38 cm SK L/45 gun

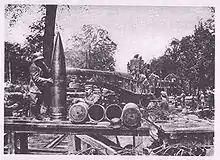
38 cm ammunition

When used as a rolling mount, an extension of the carriage was fitted over the rear trucks to allow the ammunition car behind the mount to place ammunition on the shot truck which was then manually run up to the breech for loading. In an emplacement this extension was removed and ammunition hoisted up through a hatch on the floor of the mount, between the shot truck rails, from an ammunition car on the outer track and then lowered onto the shot truck. An estimated twelve men were required to ram the shell. It used the German naval system of ammunition where the base charge was held in a metallic cartridge case and supplemented by another charge in a silk bag which was rammed first. The existence of a shell with range must be regarded as unconfirmed, the longest engagement recorded for any of these guns was during the bombardment of Dunkerque by "Batterie Pommern" in Flanders in 1917—8.